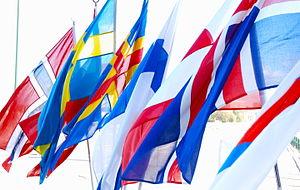
La Coupe nordique de futsal 2017 est la seconde édition de la Coupe nordique de futsal qui a lieu en Finlande dans les villes de Hyvinkää/Tampere, un tournoi international de football pour les États des Pays nordiques affiliées à la FIFA organisée par l'UEFA.